Zinacantepec

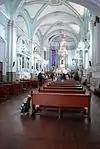
Nave of the parish of San Miguel

The town's main church, the Parish of San Miguel, was the monastery church until the monastery church was closed during the Reform War. The church remained open but with non-monastic priests. The structure dates from the 17th century, and has typical features for constructions from that time such as a cruciform plan, a central dome and an ornate two tier bell tower. Since it was Franciscan, the facade is a sober Baroque with minimal ornamentation. Inside, on the south wall is a stone pulpit decorated with carved scales. It also contains an unusual ceramic baptismal font which dates from the early colonial period. The rest of the church is fairly modern but colonial paintings and church furnishings from earlier periods can be found in the sacristy.